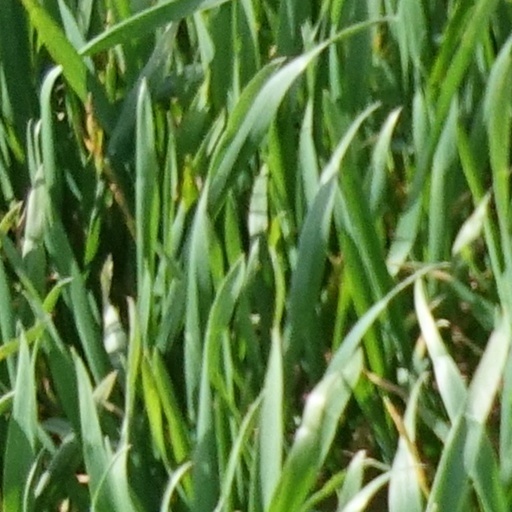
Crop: wheat